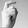
ASL letter: X